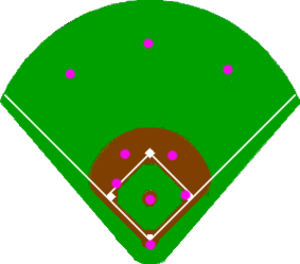
Le déplacement défensif est une stratégie au baseball où des joueurs en défensive sont déplacés hors de leur position habituelle de manière à contrer l'offensive du club adverse et empêcher celui-ci de réussir des coups sûrs ou marquer des points.